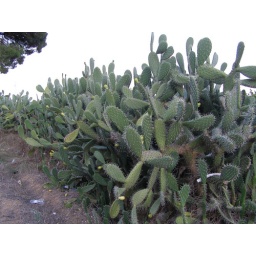
Cactus fence around an orange grove